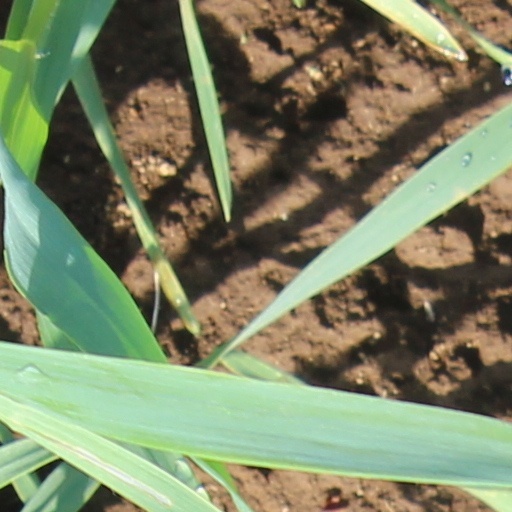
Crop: wheat